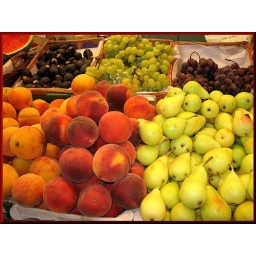
fruit fresh from the orchards at the market here in Tortosa